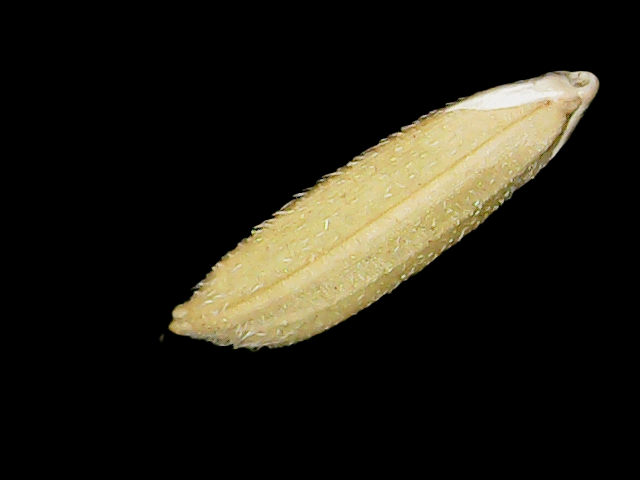
Rice variety: Binadhan16